Thomas Rumbold

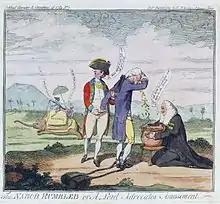
Cartoon depicting Thomas Rumbold ("Nabob Rumbled") bribing Henry Dundas

However, Sir Thomas was also responsible for negotiations with Haidar Ali, and was unable to dissuade him from invading the Carnatic or to prevent him from succeeding. He resigned the governorship for reasons of ill health in 1780, and was subsequently dismissed from the service of the company by the court of directors, who held him responsible for the Carnatic invasion and the Second Anglo-Mysore War. A parliamentary enquiry was also imminent, and he was anxious to be in the Commons to defend himself, but he had once more been unseated for electoral corruption (having won the 1780 election at Shaftesbury in his absence the result had been overturned again), and had to buy himself a seat at Yarmouth (Isle of Wight). (While bribing voters was illegal, paying the patron of a pocket borough for a nomination as MP was still legal at this period.)